Association for the Scientific Study of Anomalous Phenomena

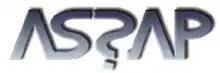

The Association for the Scientific Study of Anomalous Phenomena (ASSAP) is a United Kingdom-based learned society, education and research charity, dedicated to scientifically investigate alleged paranormal and anomalous phenomena, with a view to approaching the subject in its entirety rather than looking into the psychology of individual phenomenon. They also hold training days for would-be investigators and provide research grants.